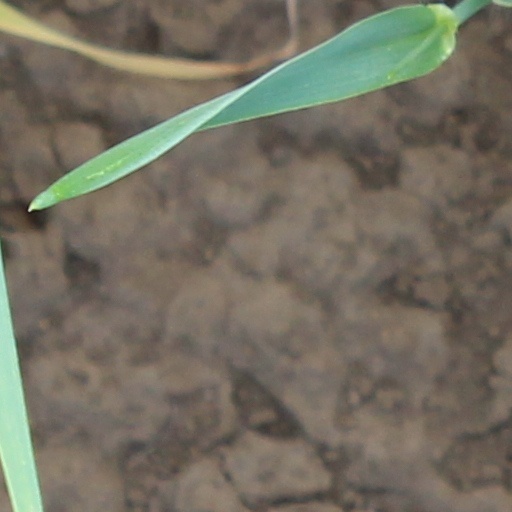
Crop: wheat